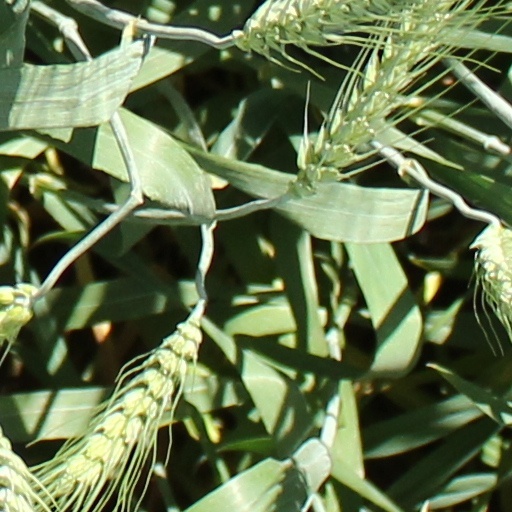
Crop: wheat